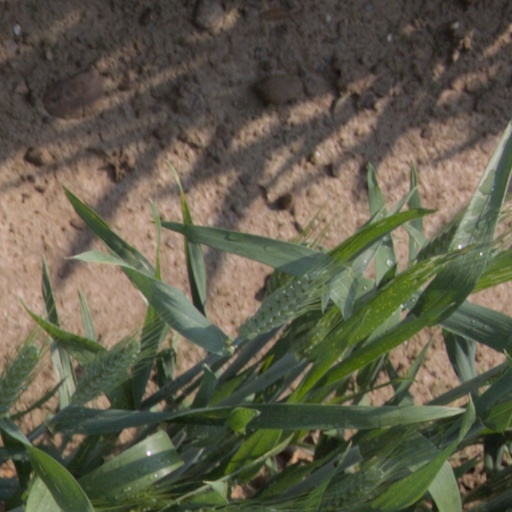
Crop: wheat